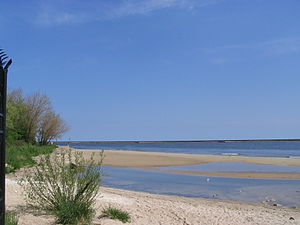
Usedom
Świnoujście, Świna
Usedom er en ø i Østersøen på grænsen mellem Tyskland og Polen. Den ligger nord for Stettiner Haff, som er floden Oders udløb i Pommern. Det meste af øen hører til Tyskland og landkreis Ostvorpommern i delstaten Mecklenburg-Vorpommern, bortset fra den østlige del og byen Świnoujście som har været en del af Pomorze Zachodnie vojvodskab siden 1945. Øen har et areal på 445 km², hvor 373 km² er tysk og 72 km² er polsk. Indbyggertallet på øen er 76.500, 31.500 i den tyske del og 45.000 i den polske.